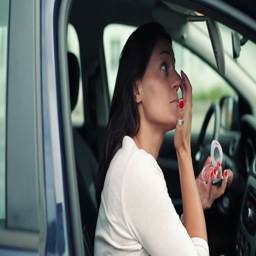
woman applying beauty make - up in the car , steadicam shot